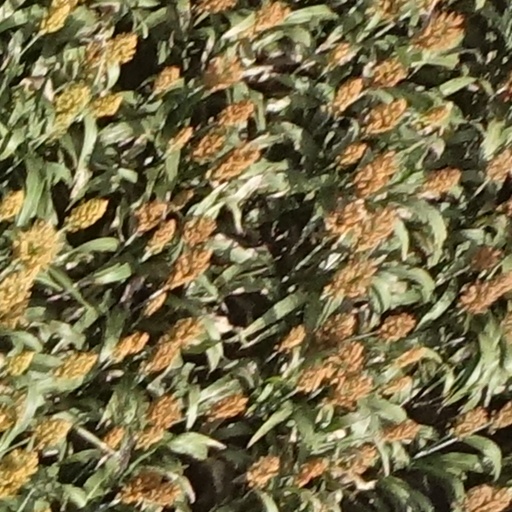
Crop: sorghum